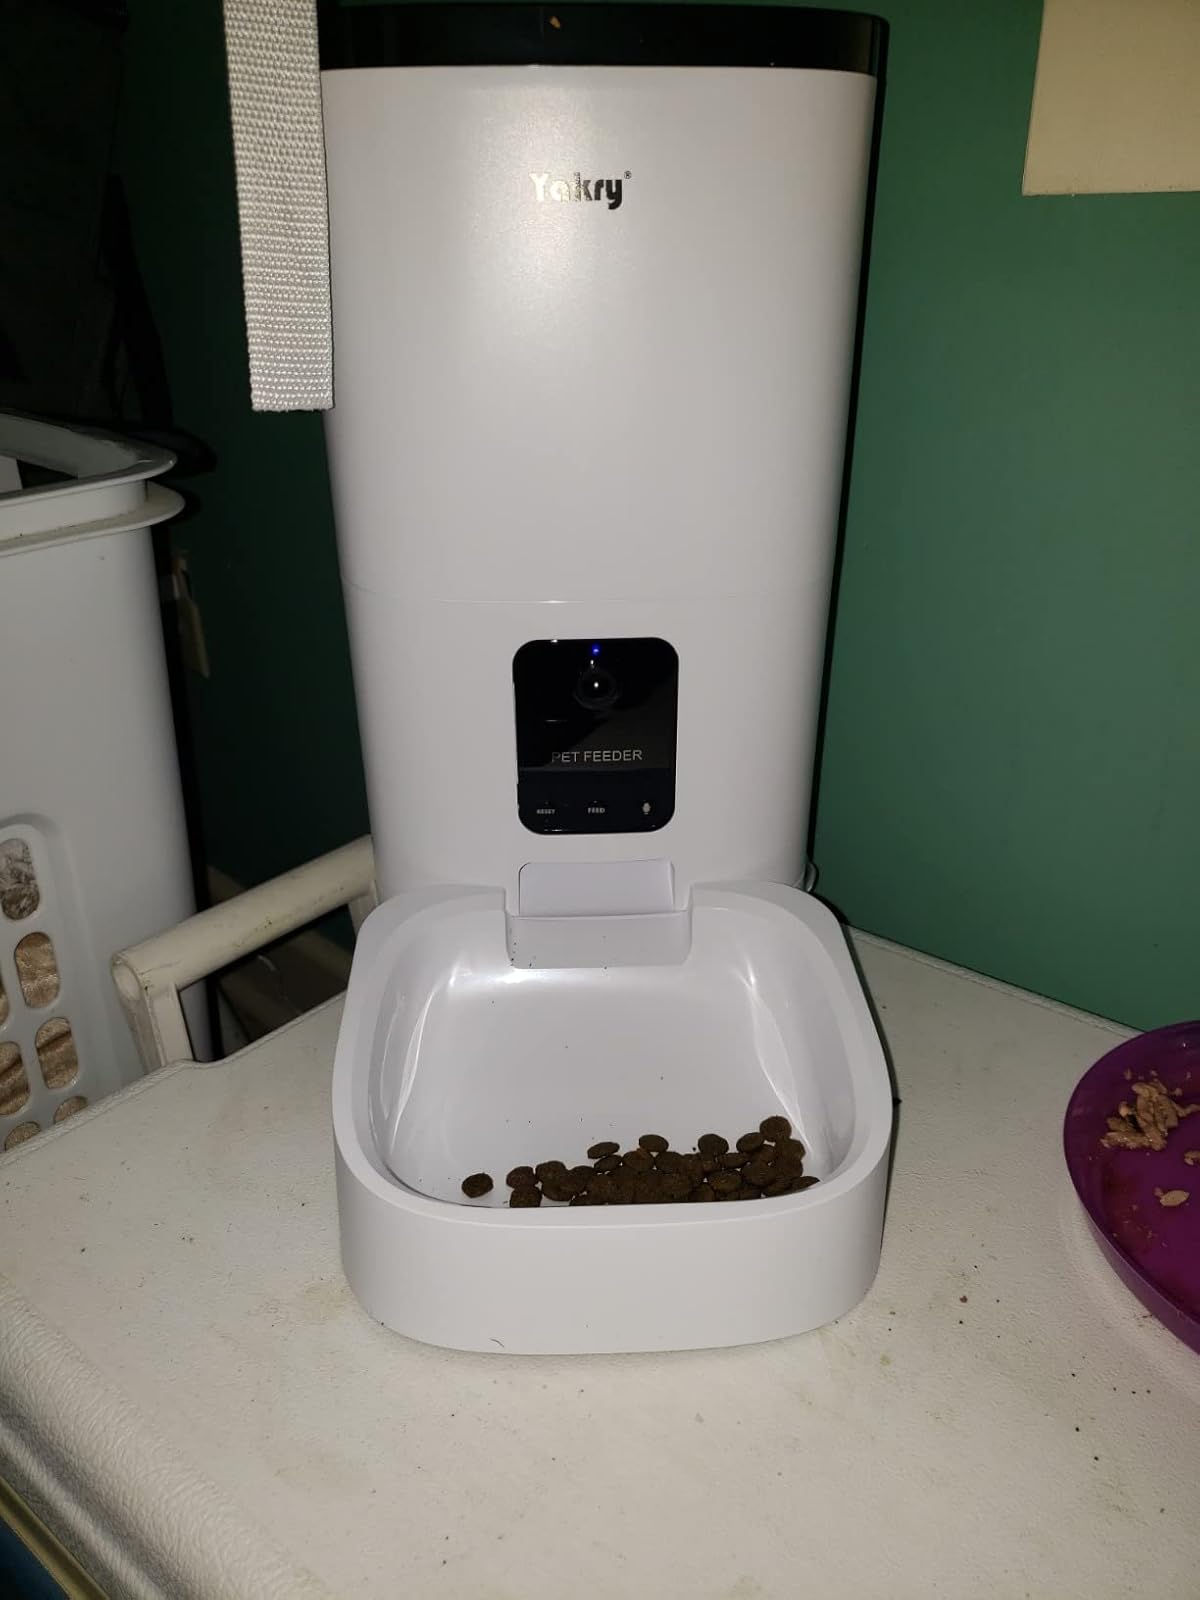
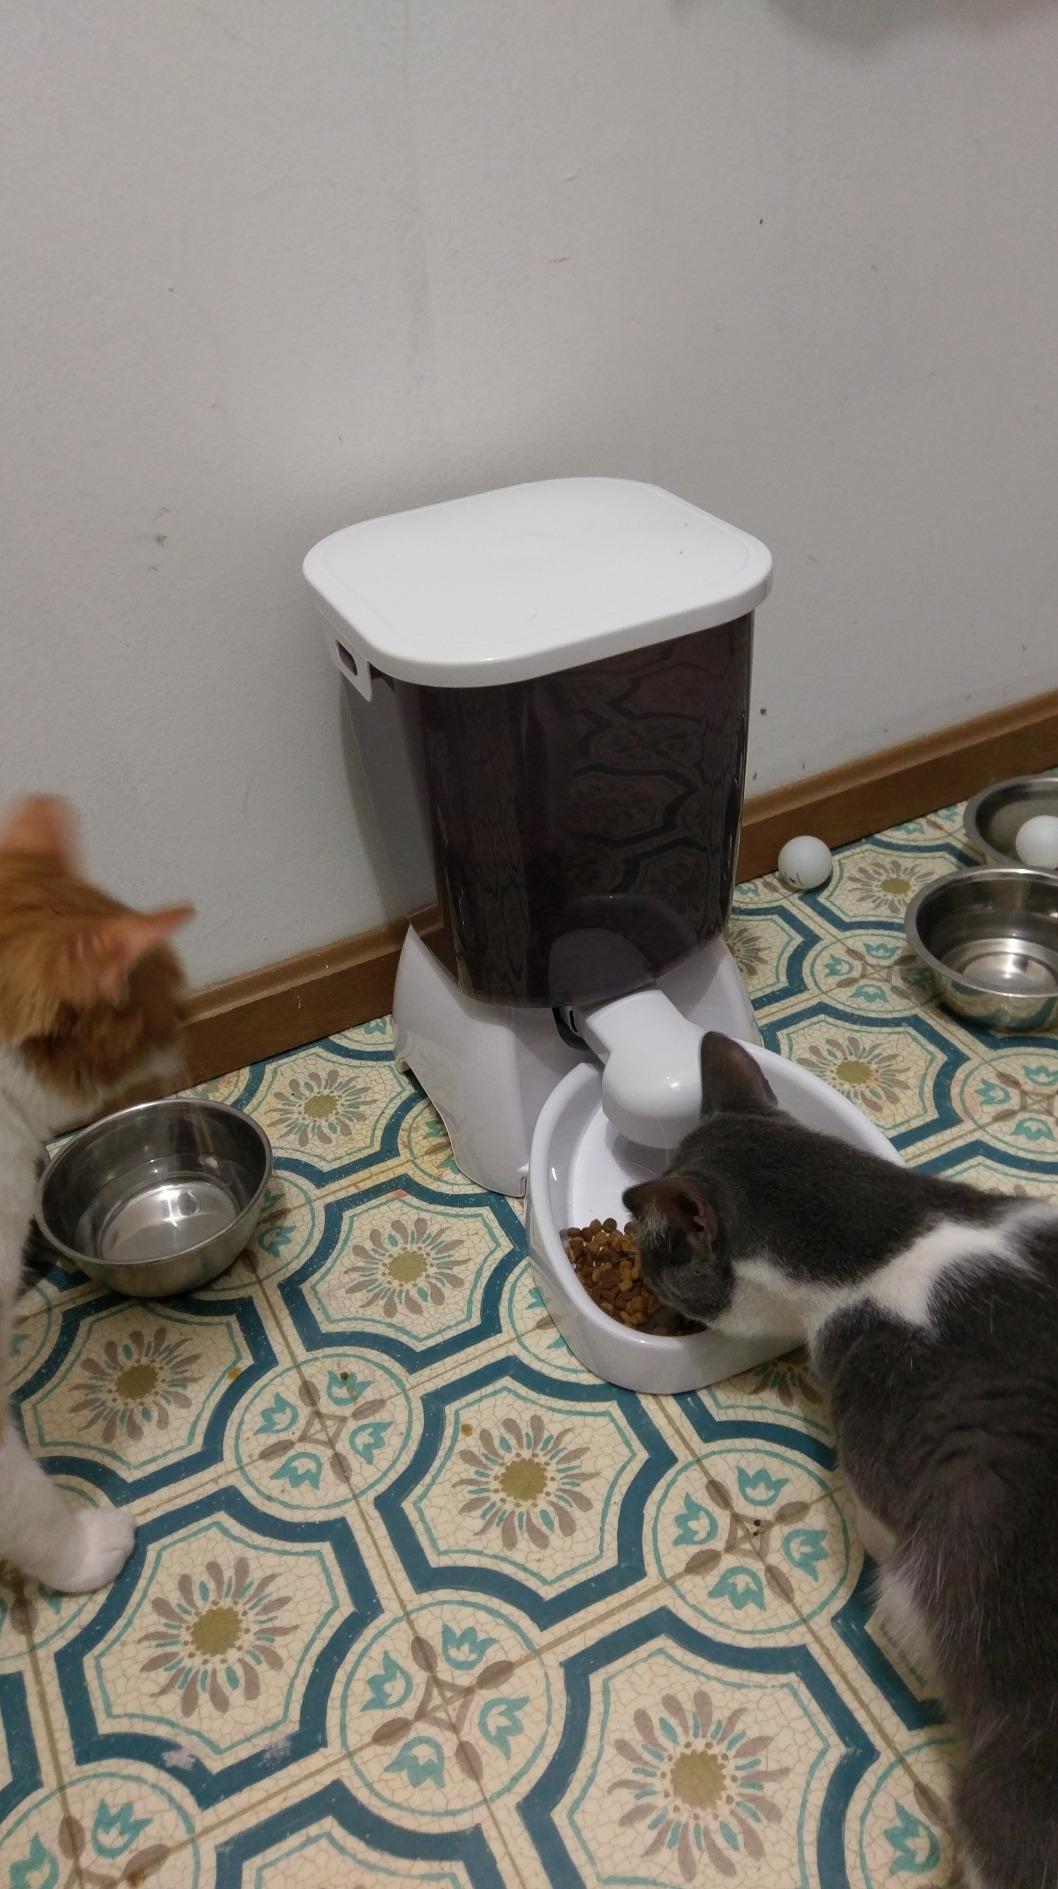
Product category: items_feeder
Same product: no